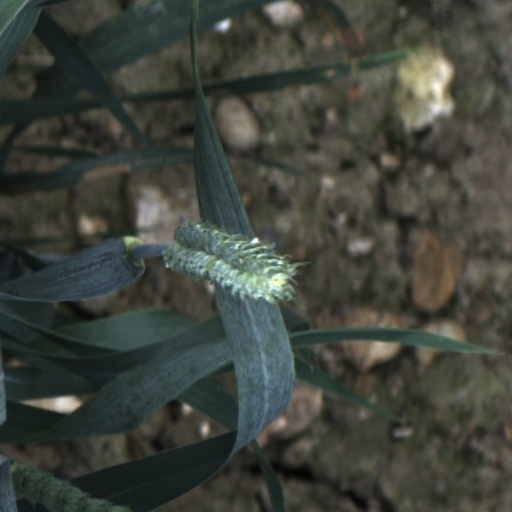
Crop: wheat